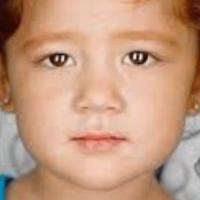
Age group: age 01-10